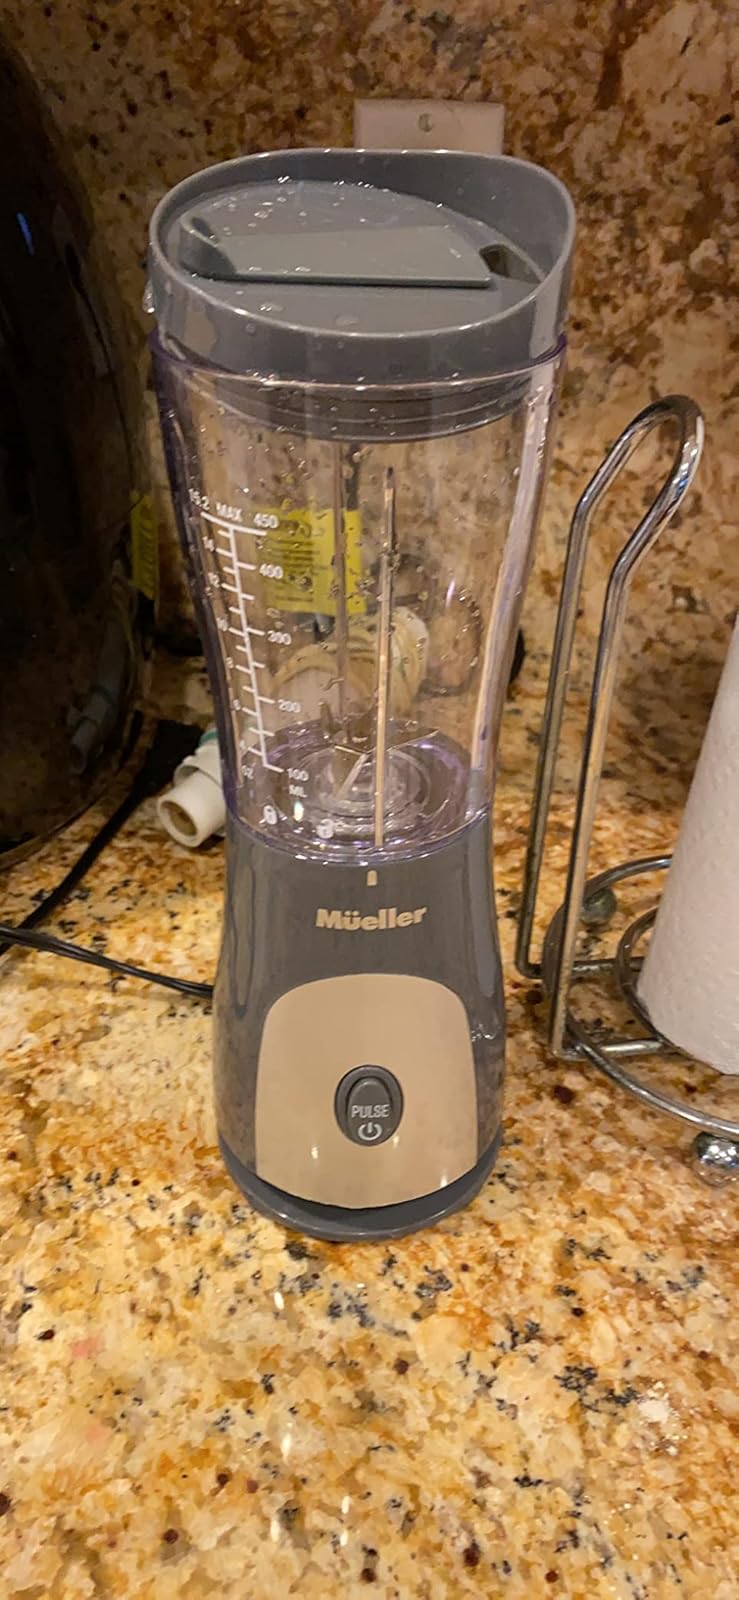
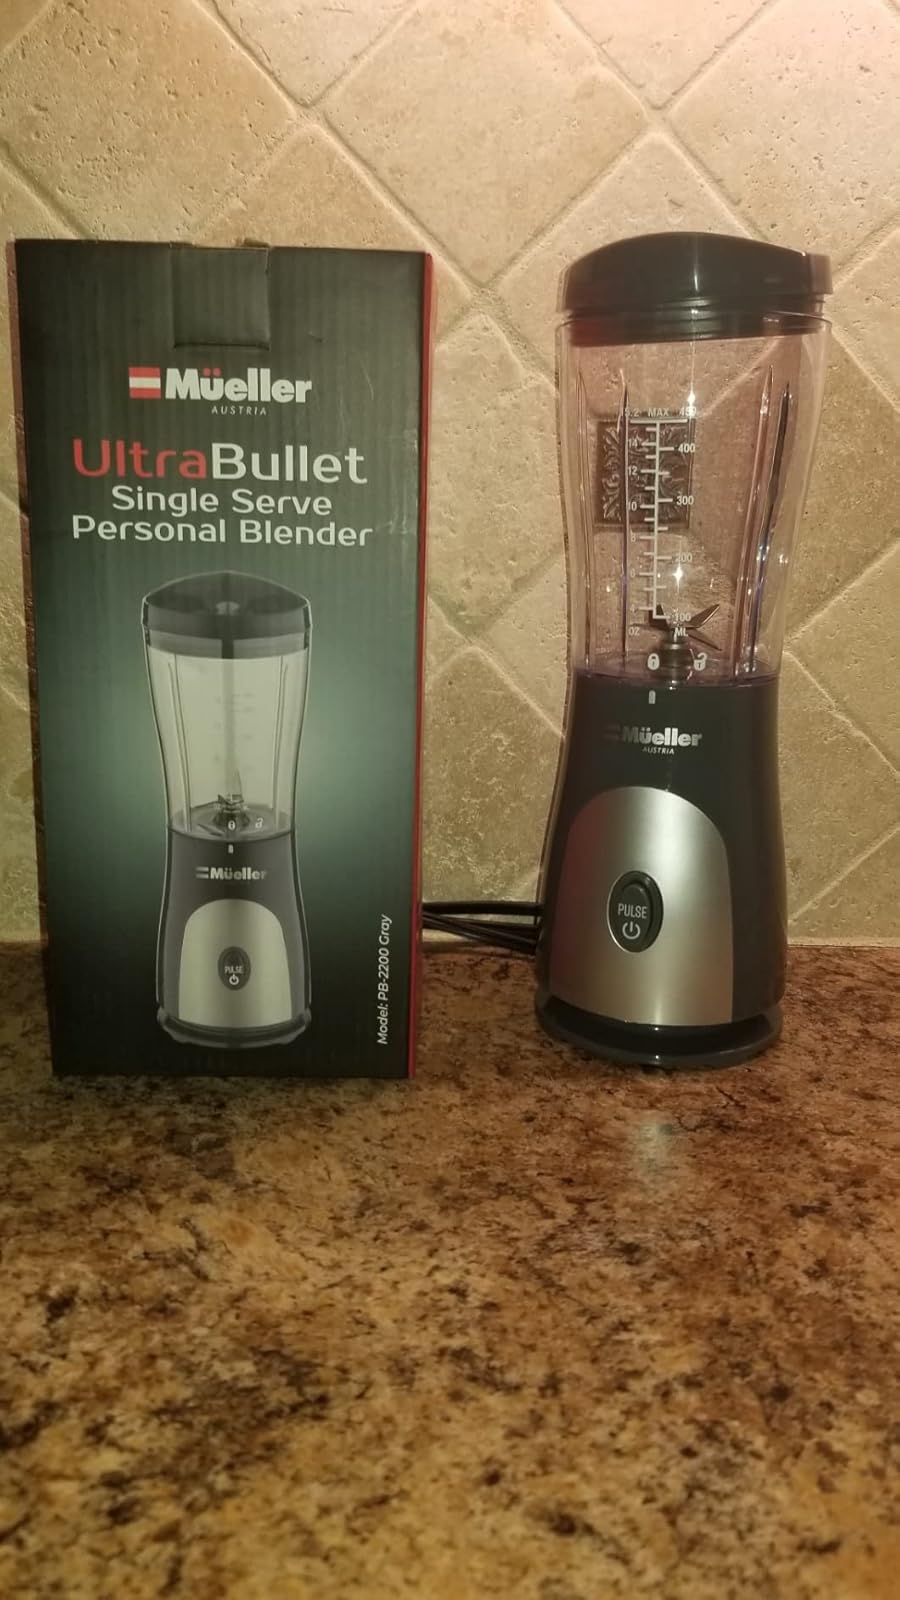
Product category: items_blender
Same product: yes